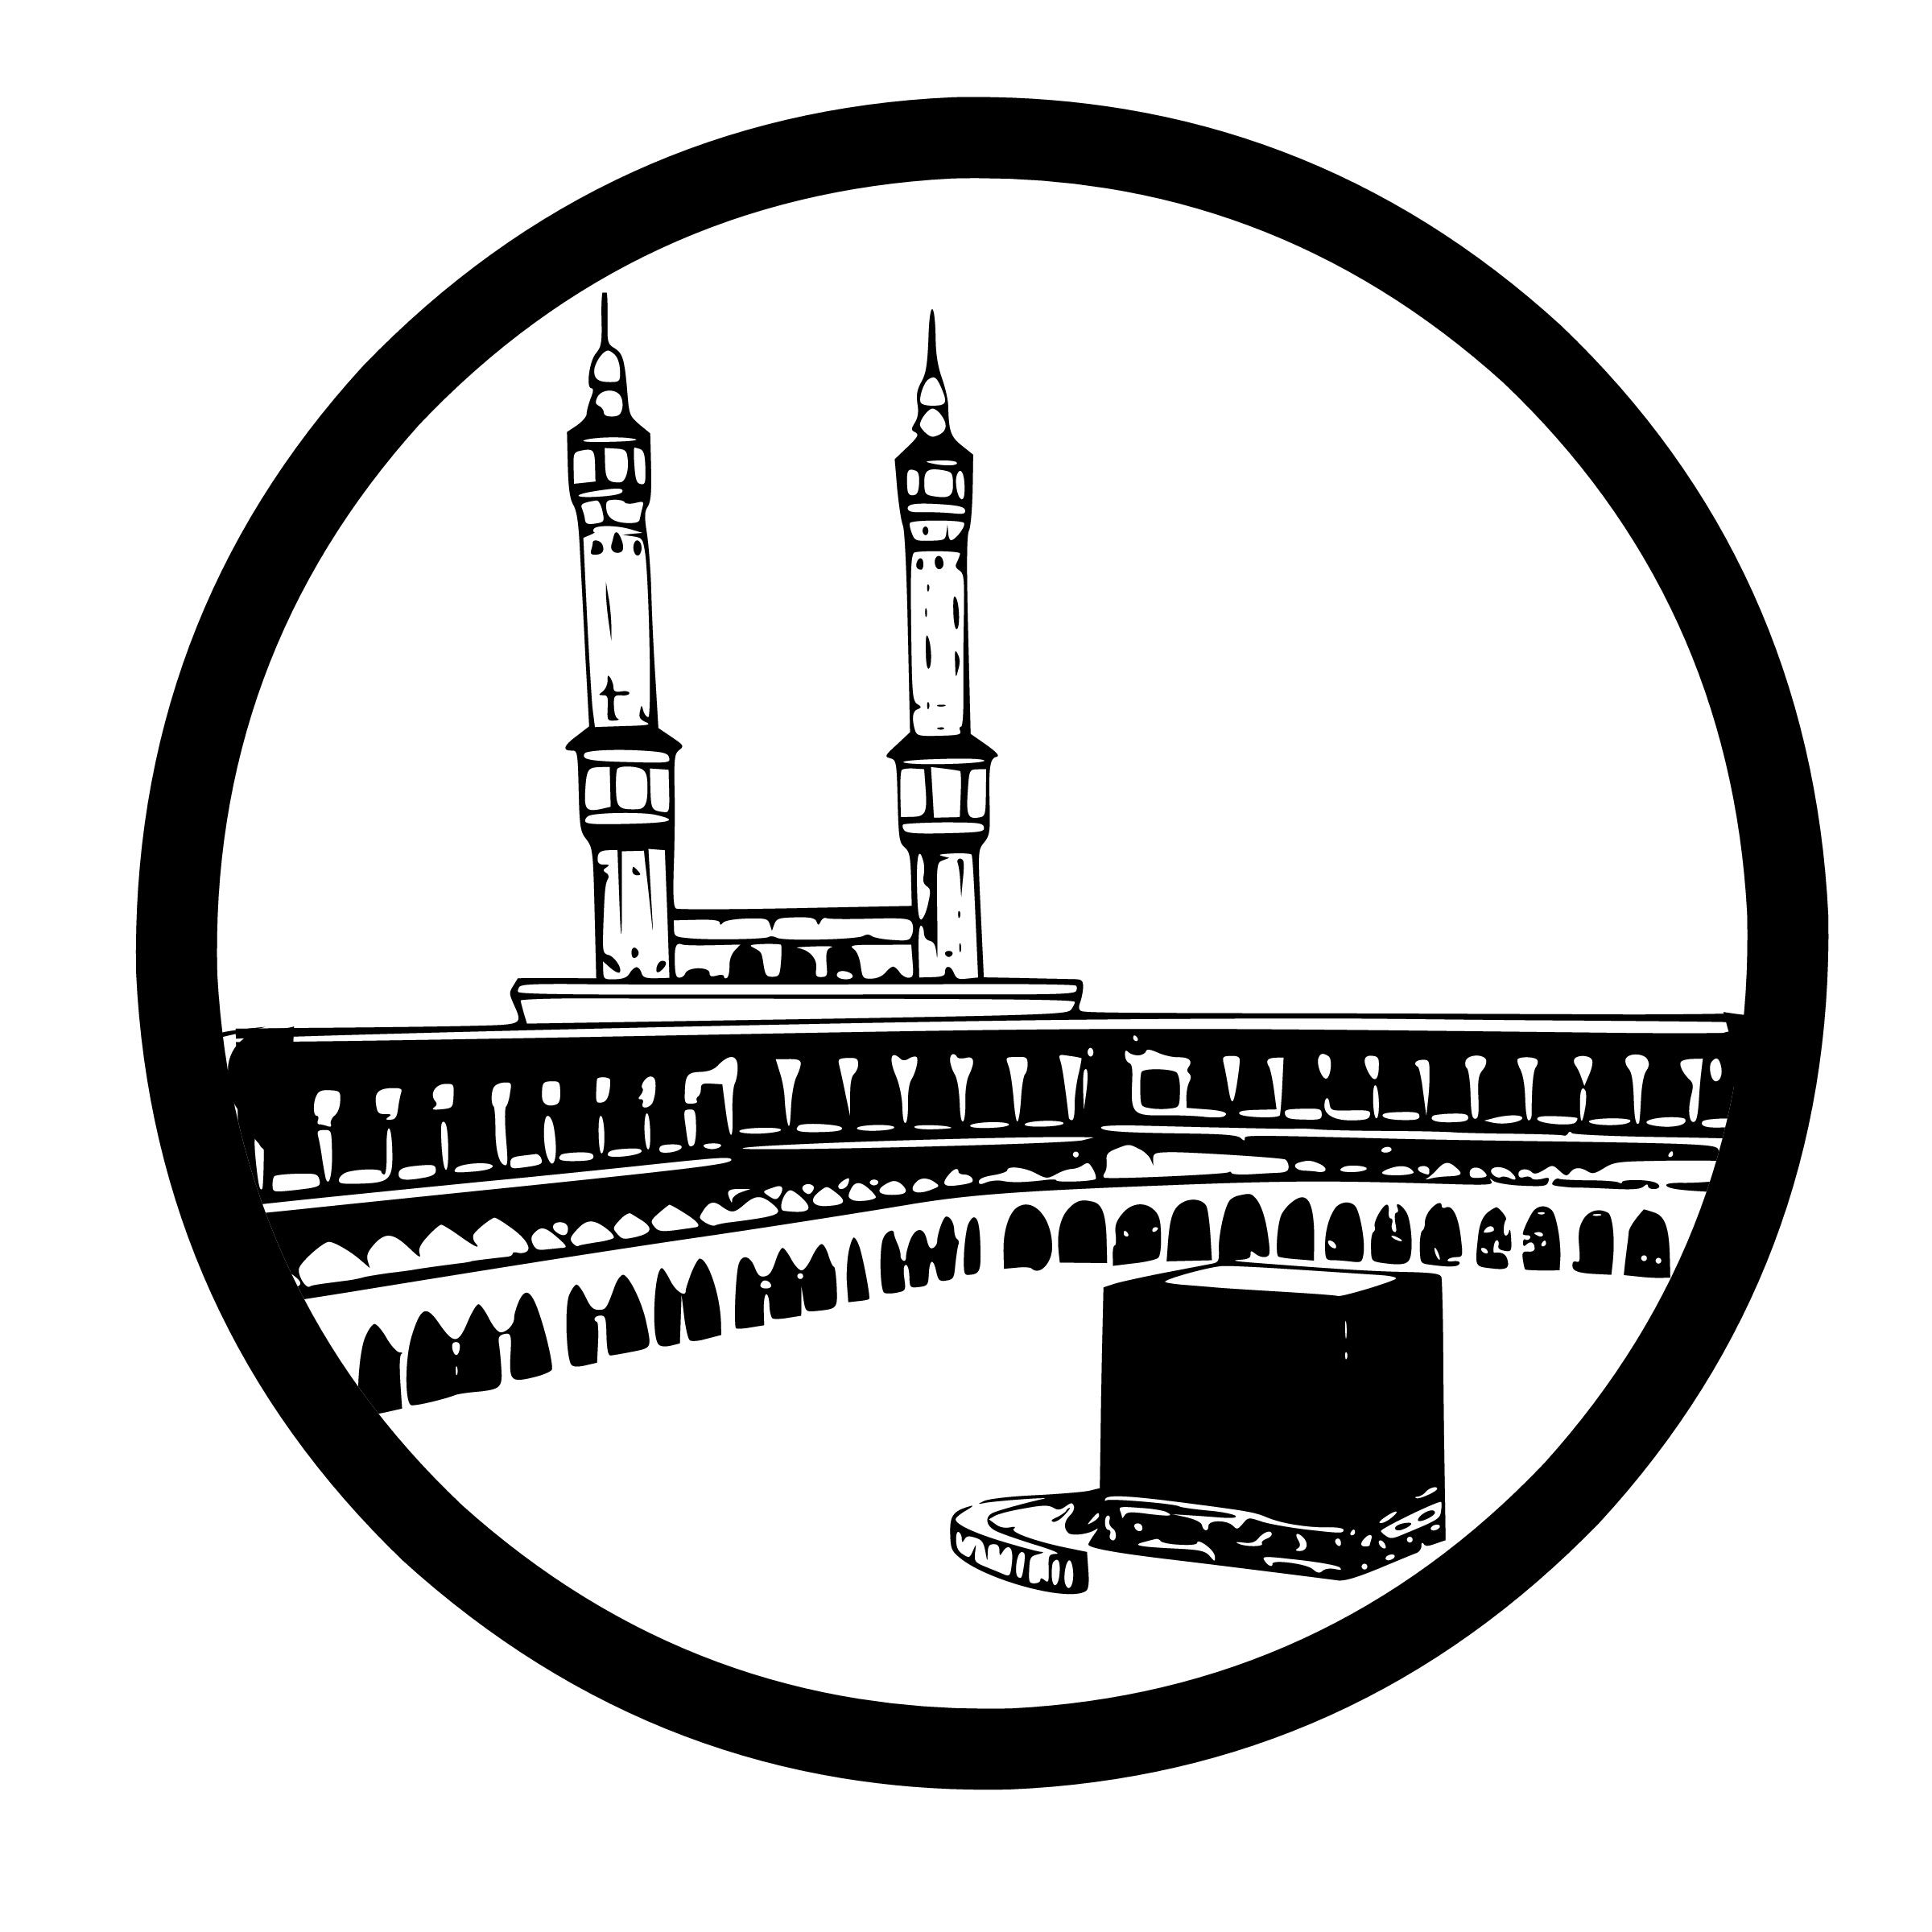
mecca, mosque, muslim, kaaba, muhammad, saudi, quran, house, prayer, qibla, mekkah, religious, omra, islam, islamic, arab, allah, ismael, kabah, masjid, holy, house of allah, icon, black and white, font, line, area, logo, technology, circle, clip art, recreation, organization, brand, symbol, product, graphics